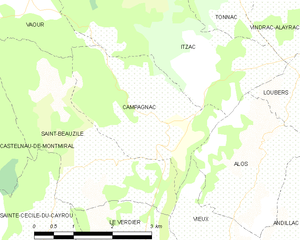
Carte des communes françaises Campagnac